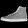
Label: Sneaker